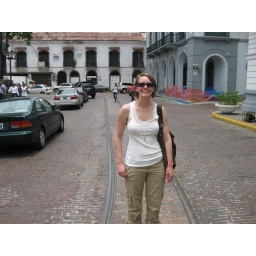
Emily is standing on the old French train tracks used in the first attempt at making the canal.